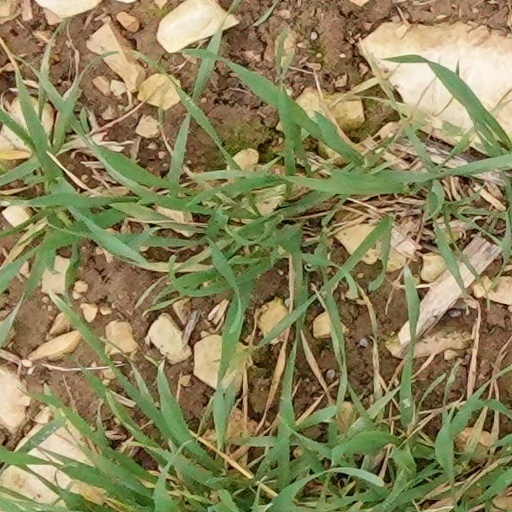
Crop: wheat